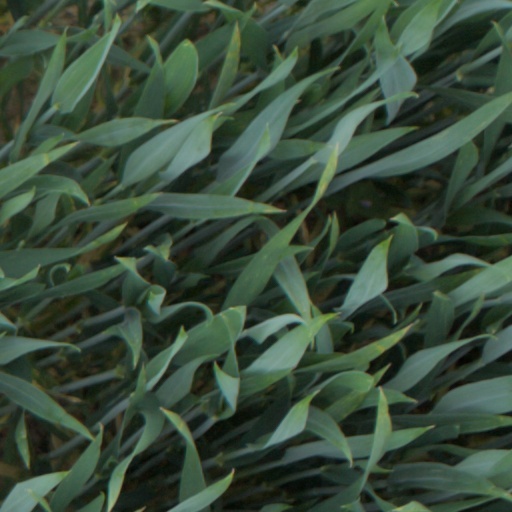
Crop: wheat